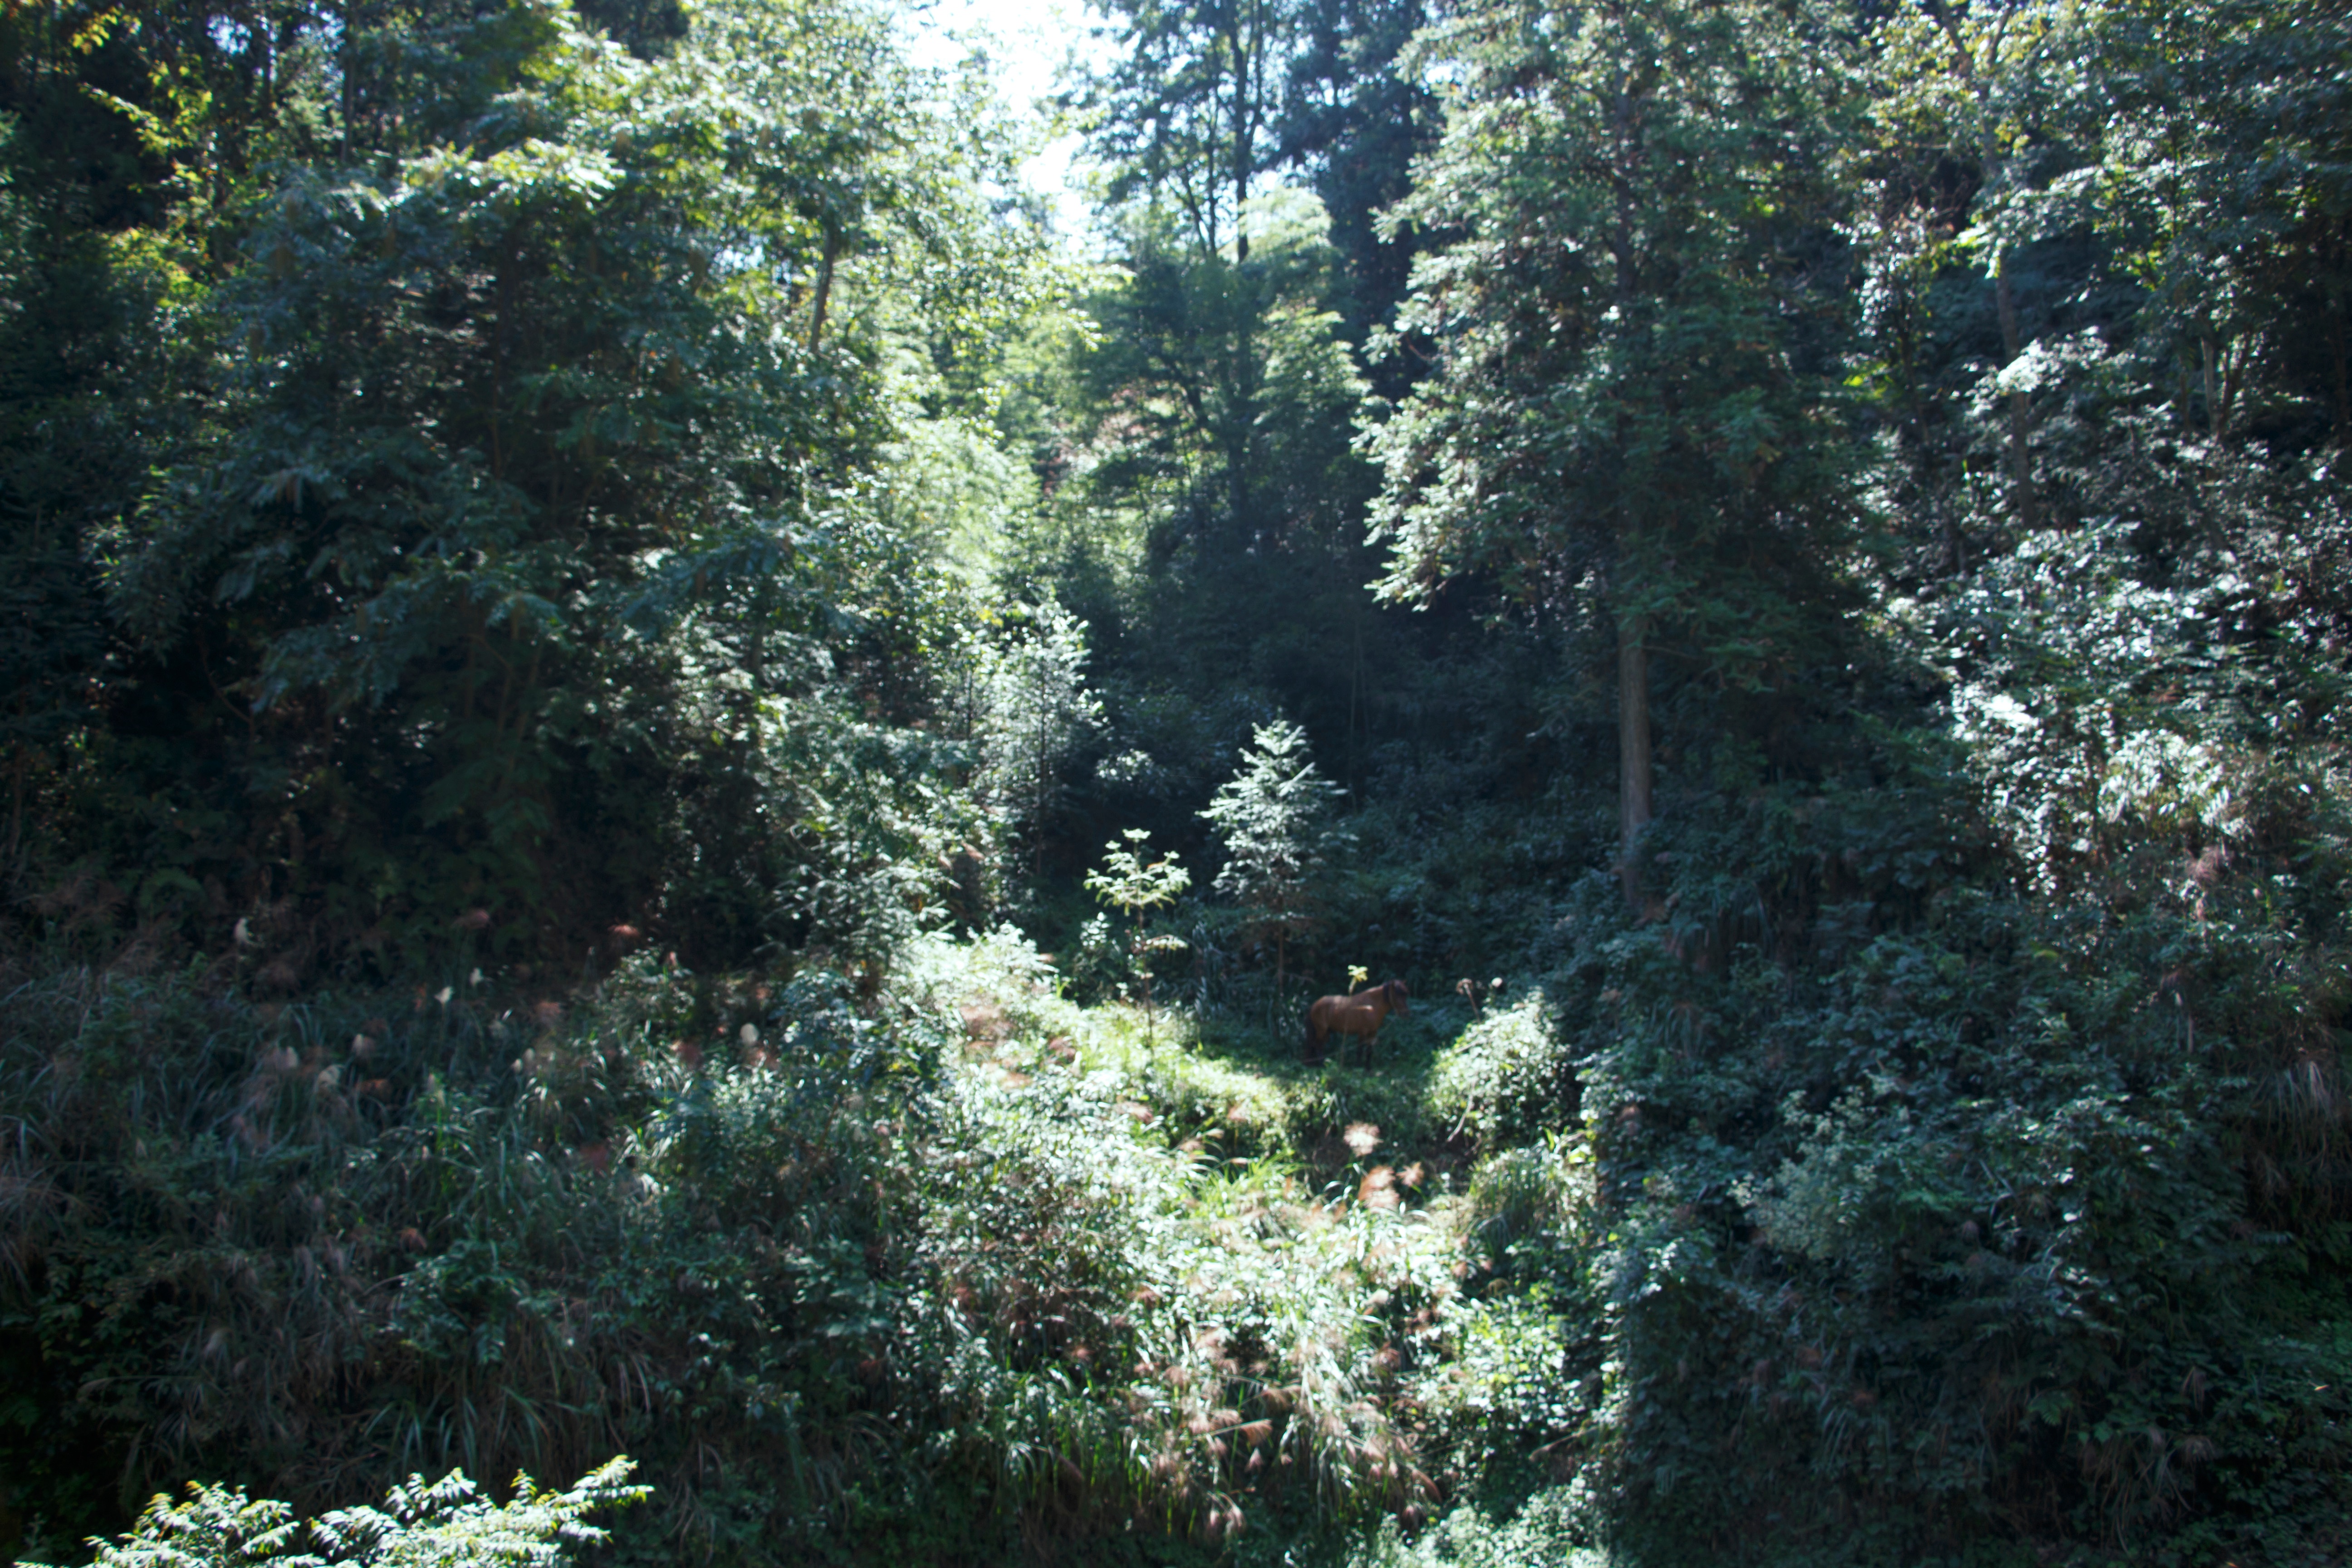
tree, nature, forest, wilderness, trail, sunlight, leaf, jungle, flora, vegetation, rainforest, woodland, habitat, ecosystem, biome, old growth forest, natural environment, temperate broadleaf and mixed forest, temperate coniferous forest